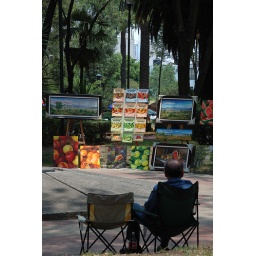
The fruits of his labour. Sundays sees an art market in the Jardin del Arte in Mexico City